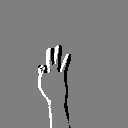
ASL letter: f